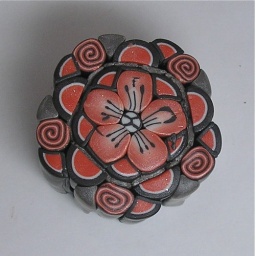
Retro flower cane in orange and charcoal gray.